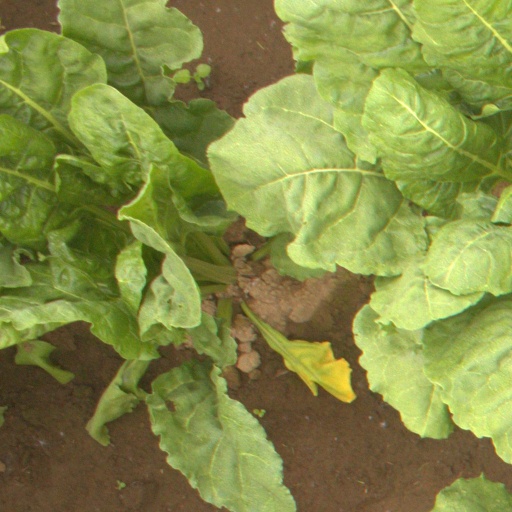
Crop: sugar beet